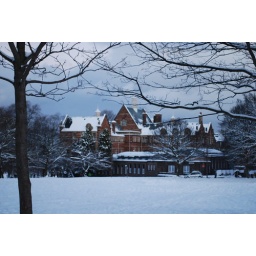
Across Bruntsfield links to the red brick building i lived in in my first year in Edinburgh.